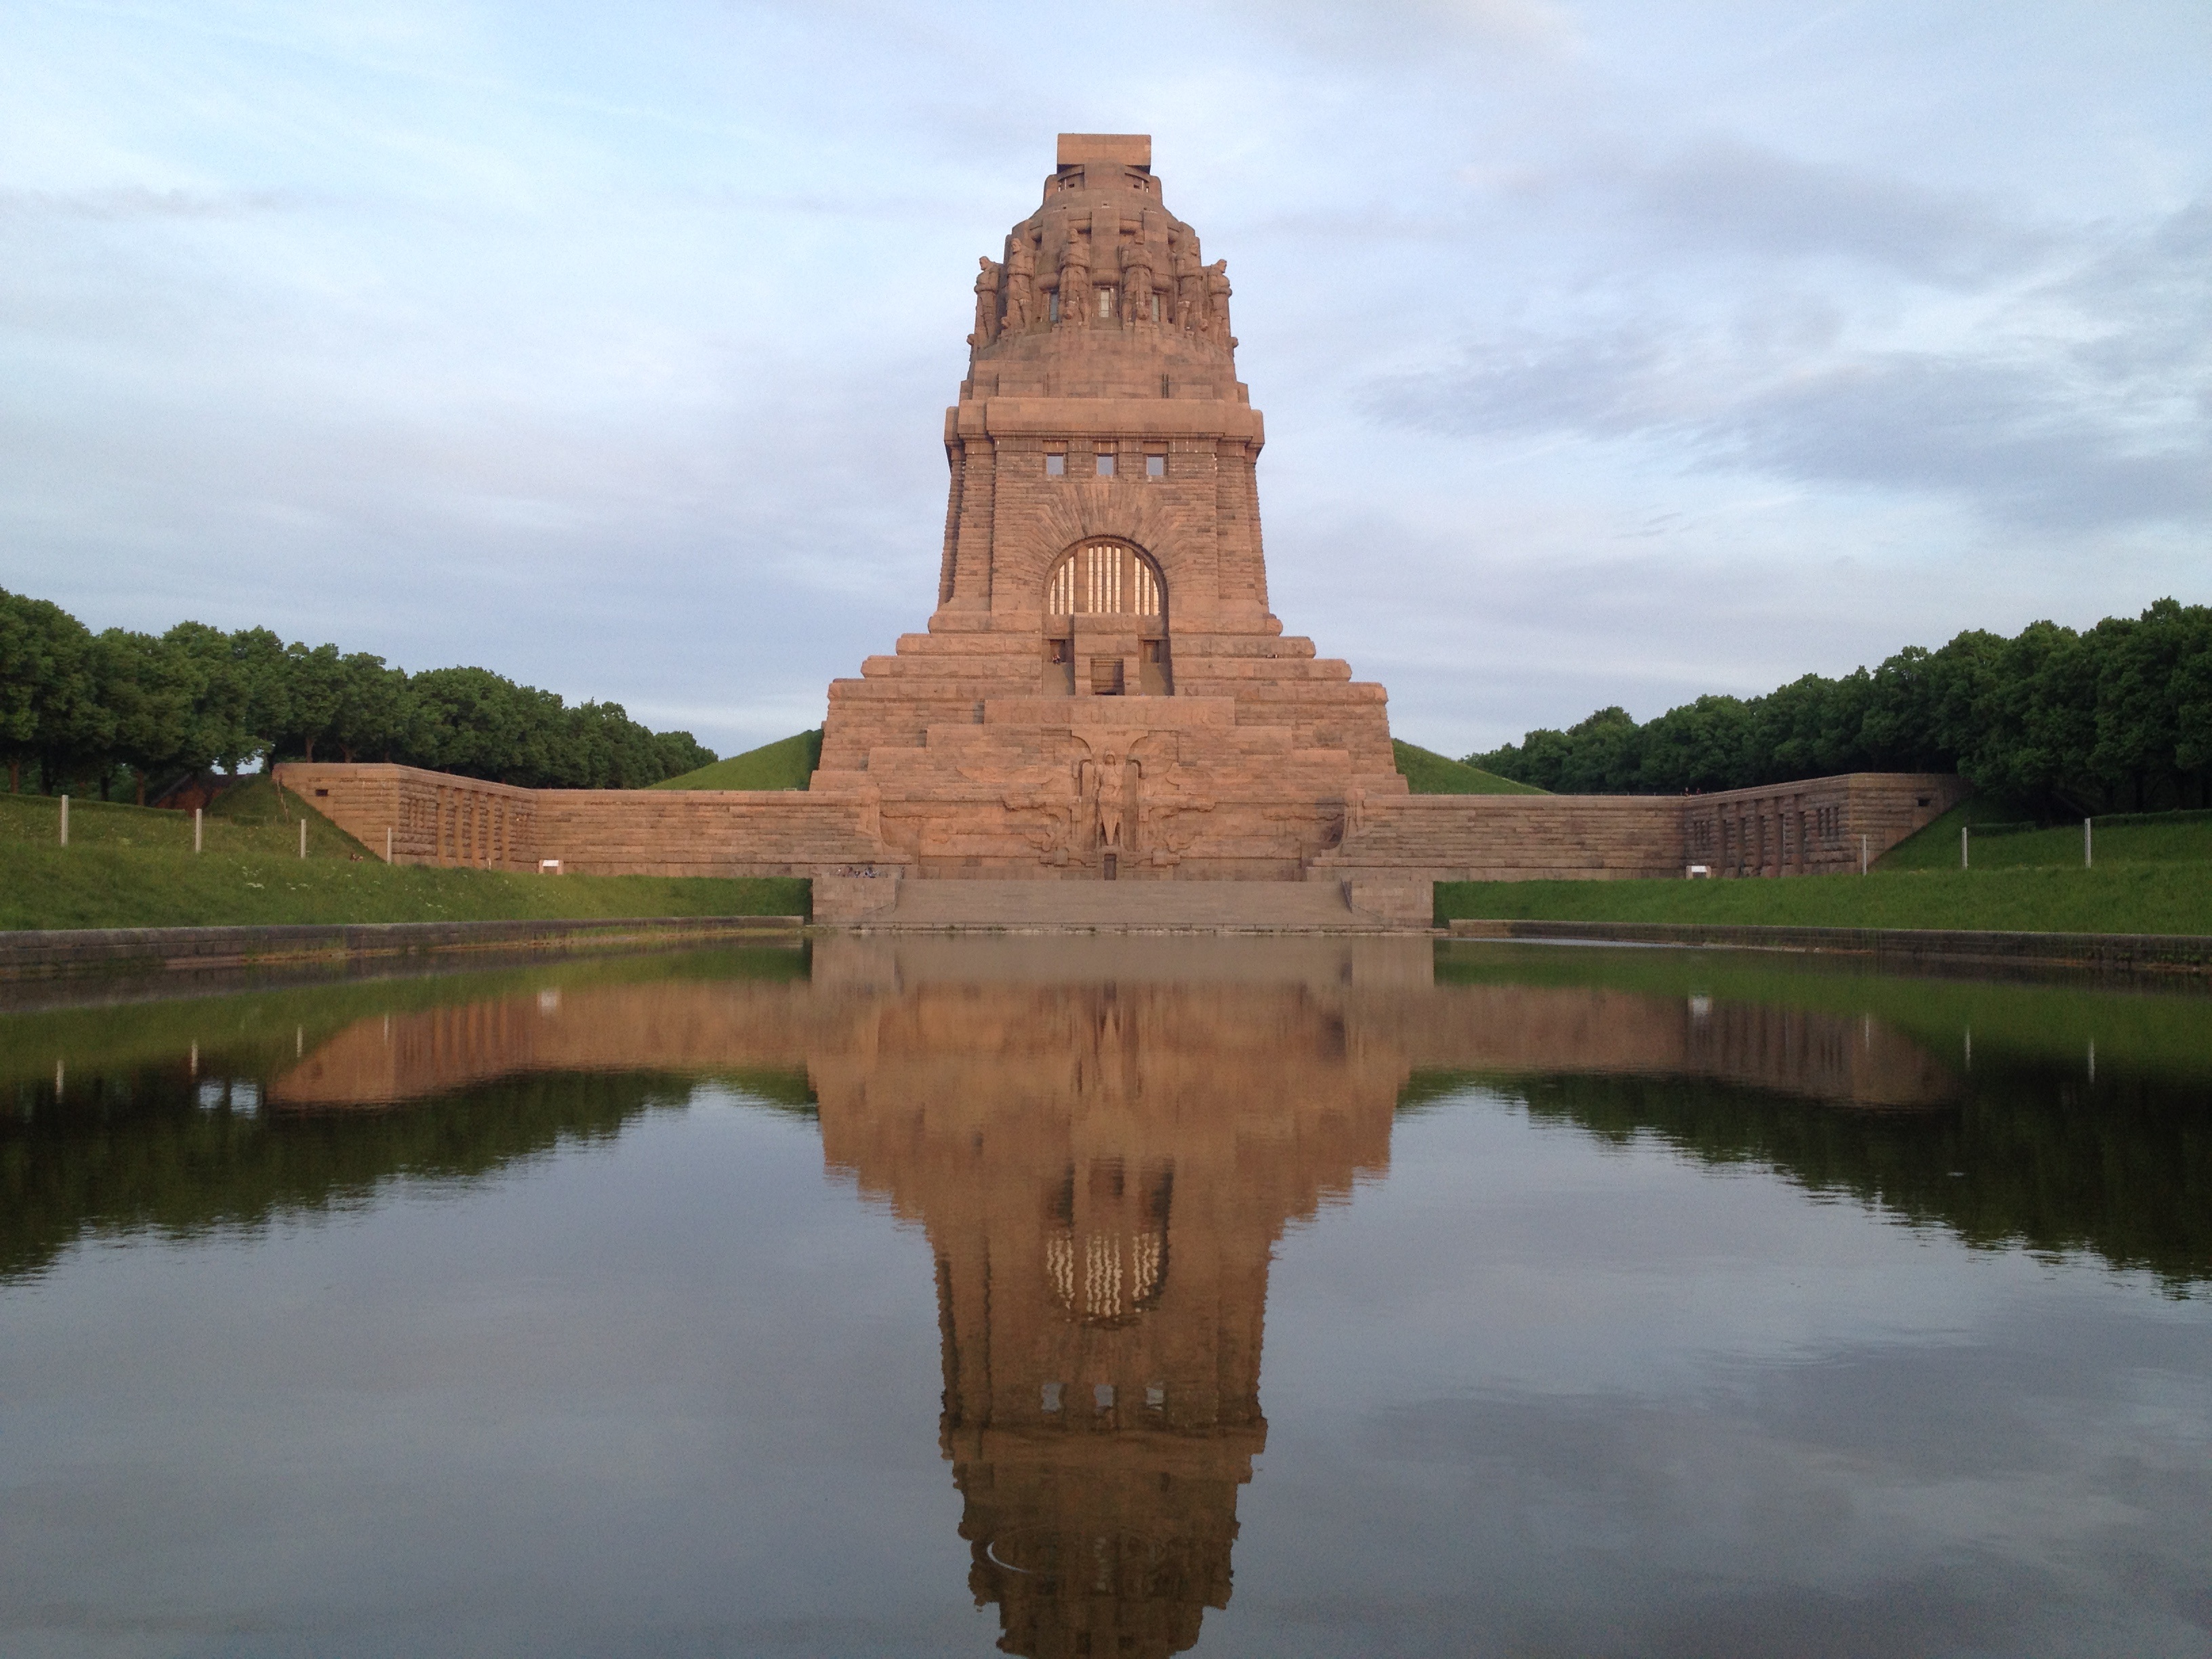
architecture, chateau, reflection, tower, landmark, waterway, places of interest, temple, germany, leipzig, v lkerschlachtdenkmal